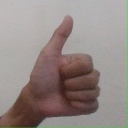
अक्षर: थ